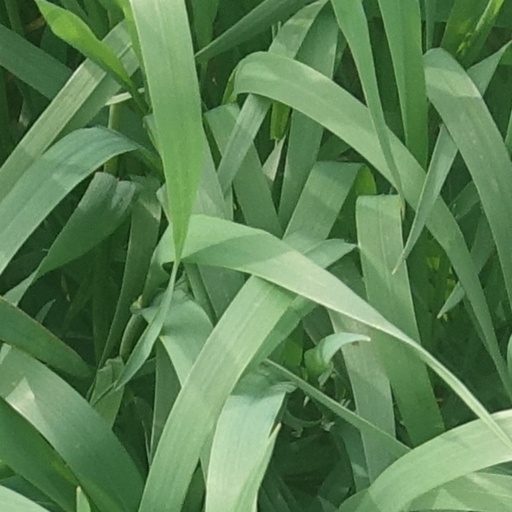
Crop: wheat